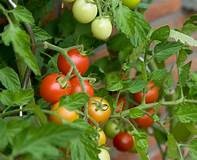
Label: tomato